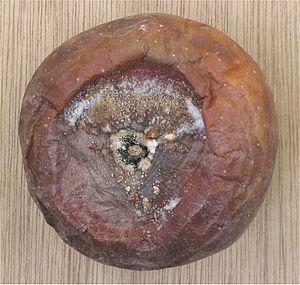
Botryotinia fuckeliana est une espèce de champignons ascomycètes phytopathogènes. Ce champignon, qui est l'agent de la pourriture grise affectant de nombreuses espèces de plantes, est mieux connu sous sa forme anamorphe, Botrytis cinerea.